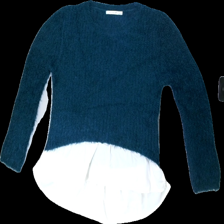
View: front
Type: Sweater
Category: Ladies
Brand: Not in the list
Brand text on label: Black Story
Colors: White, Turquoise
Material: 73%polyester 27%acrylic
Cut: Regular, C-collar
Size: S
Season: Autumn
Stains: Minor
Price range: 50-100
Recommended usage: Export